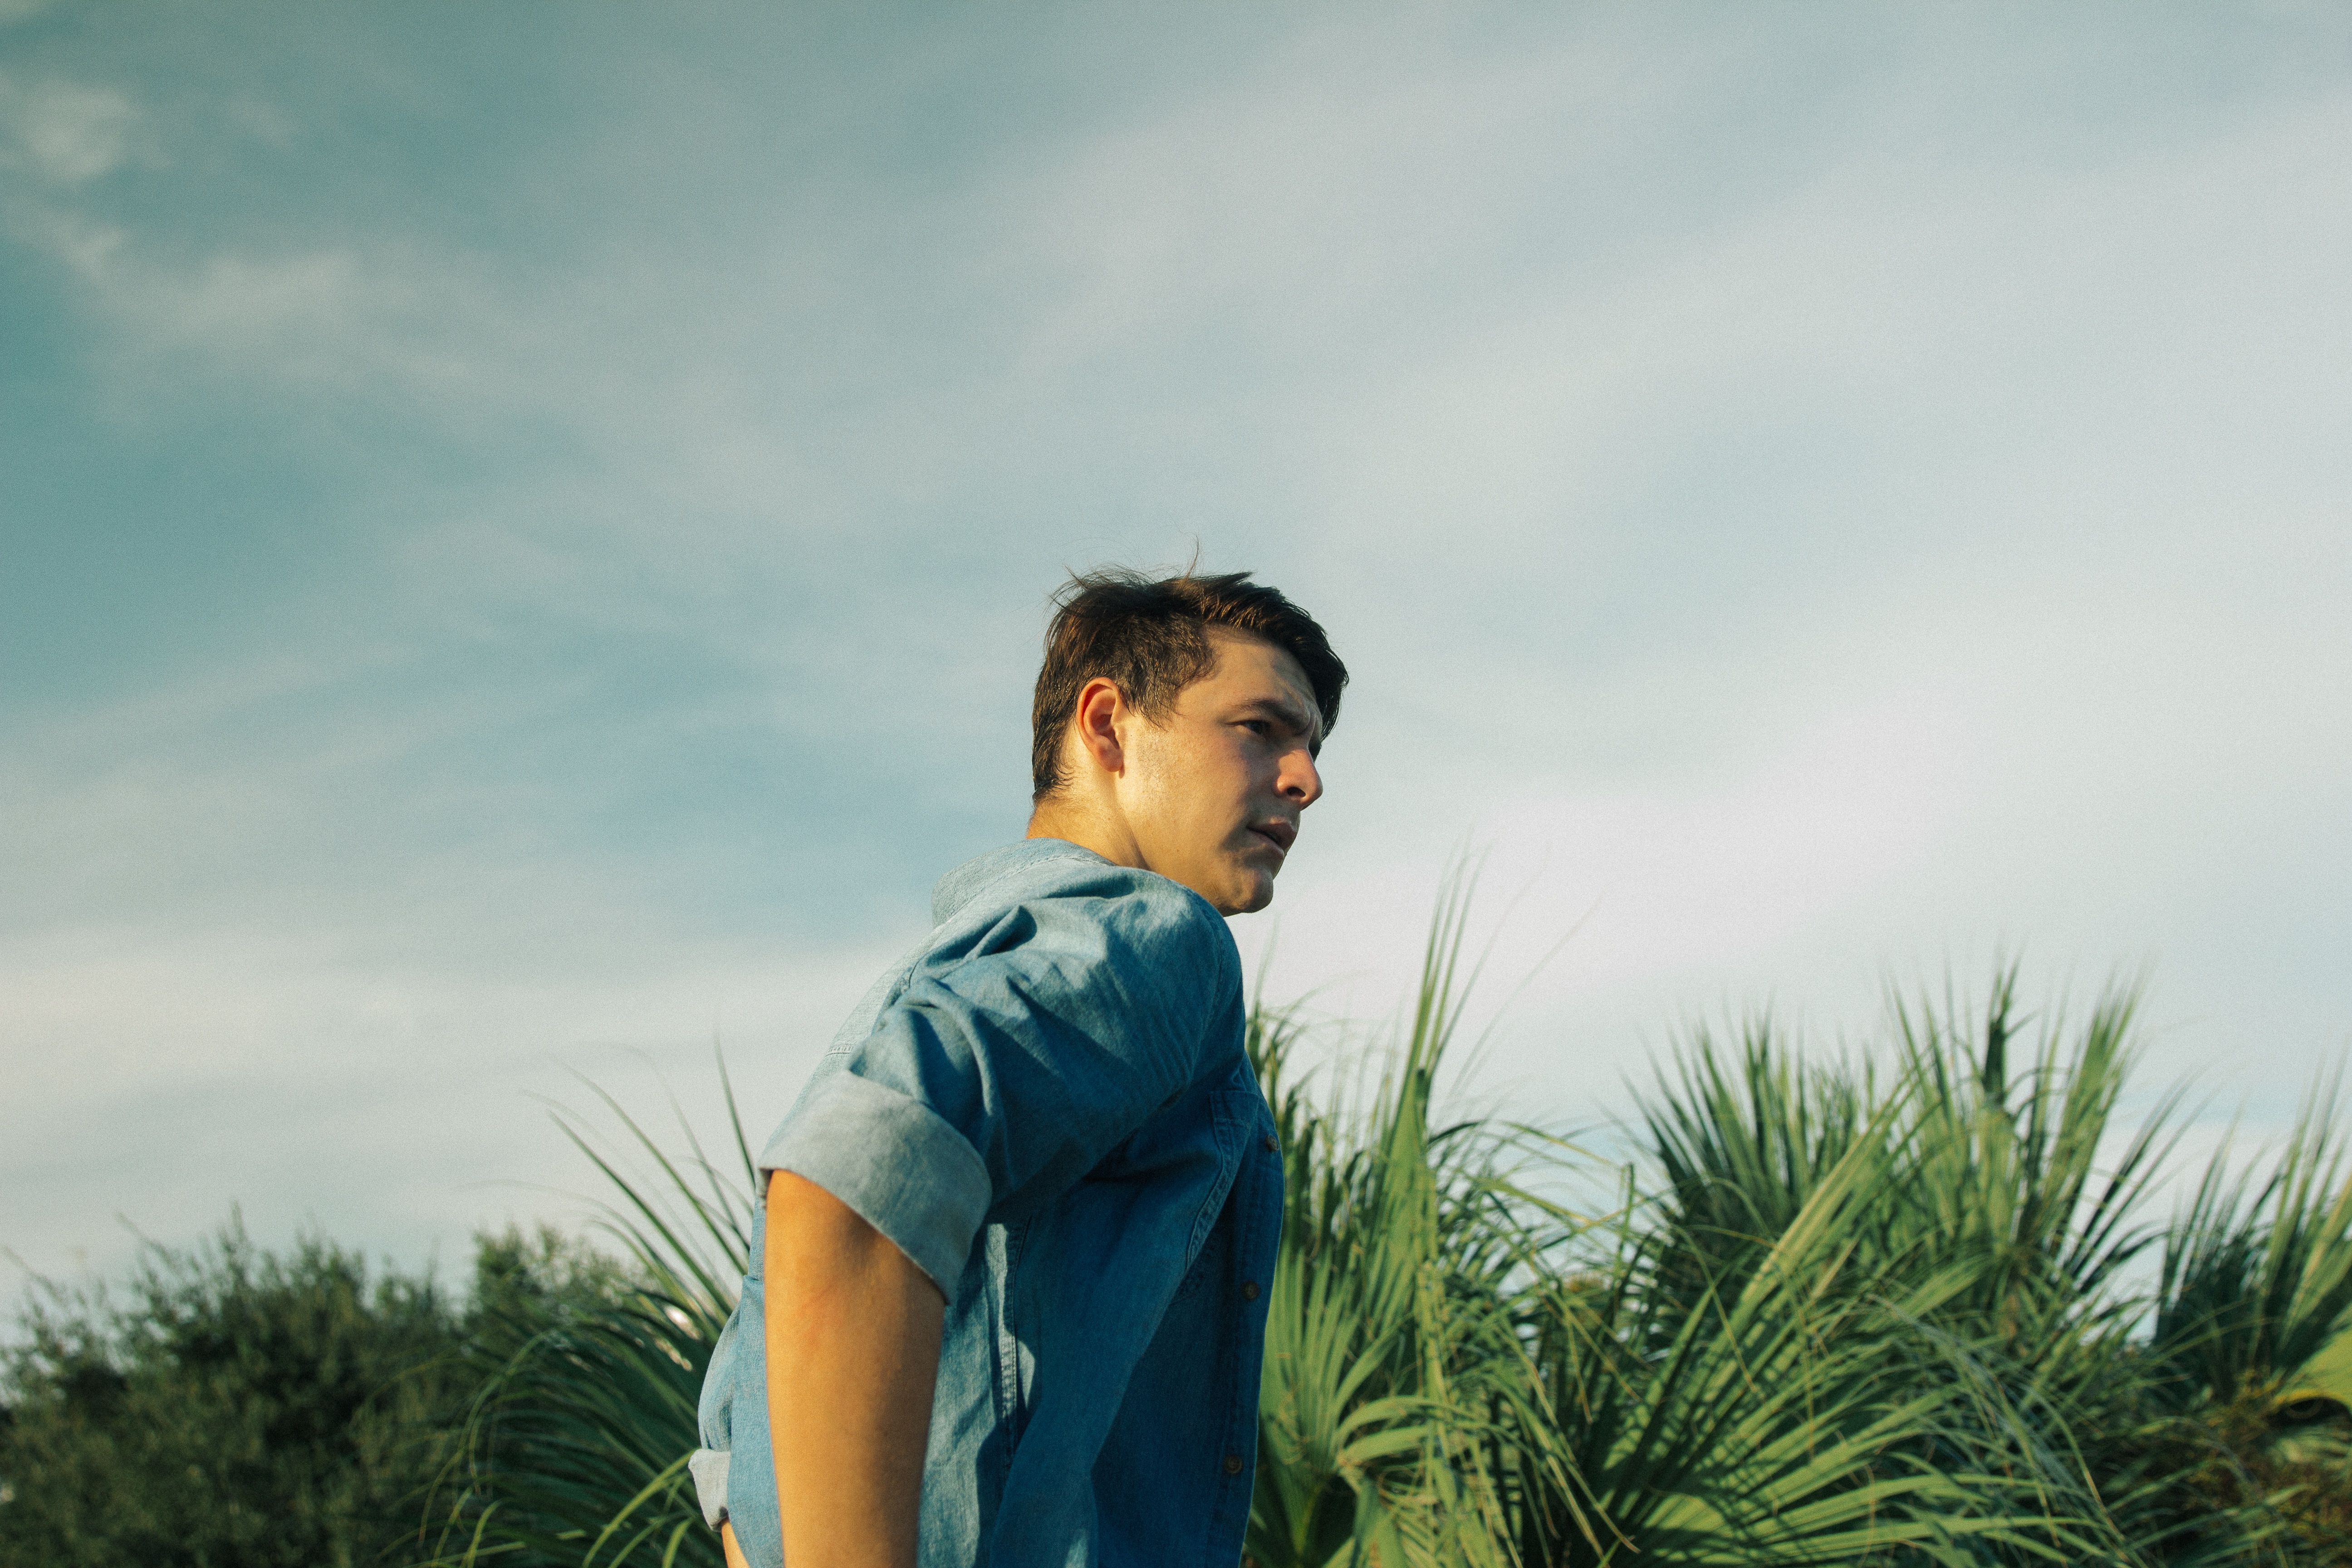
man, nature, grass, person, sky, sunlight, morning, wind, profile, vacation, male, guy, green, blue